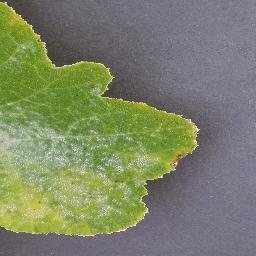
Label: Squash___Powdery_mildew